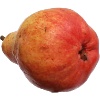
Label: red_pear